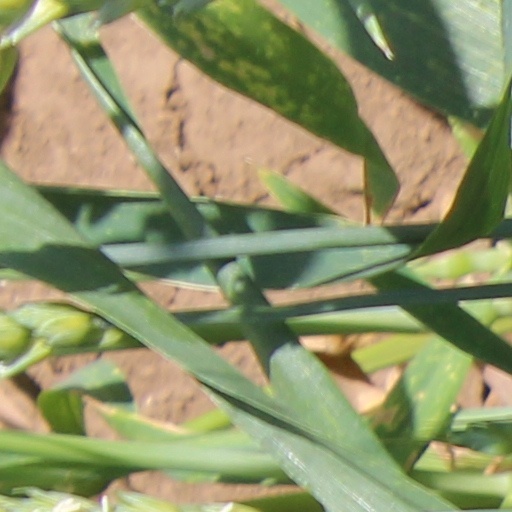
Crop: wheat